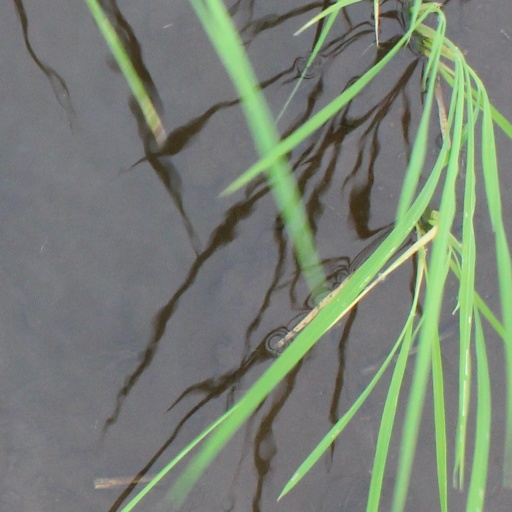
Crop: rice